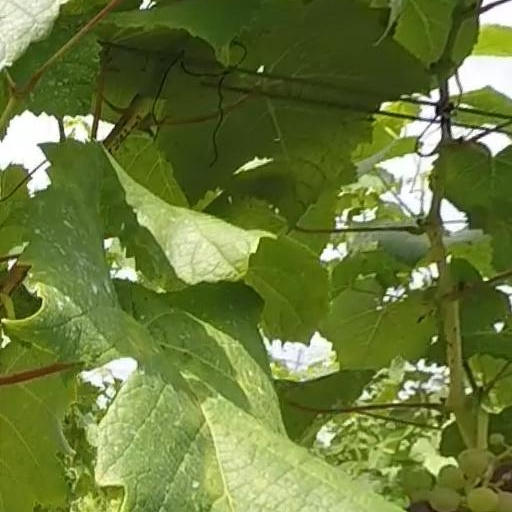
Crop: grape